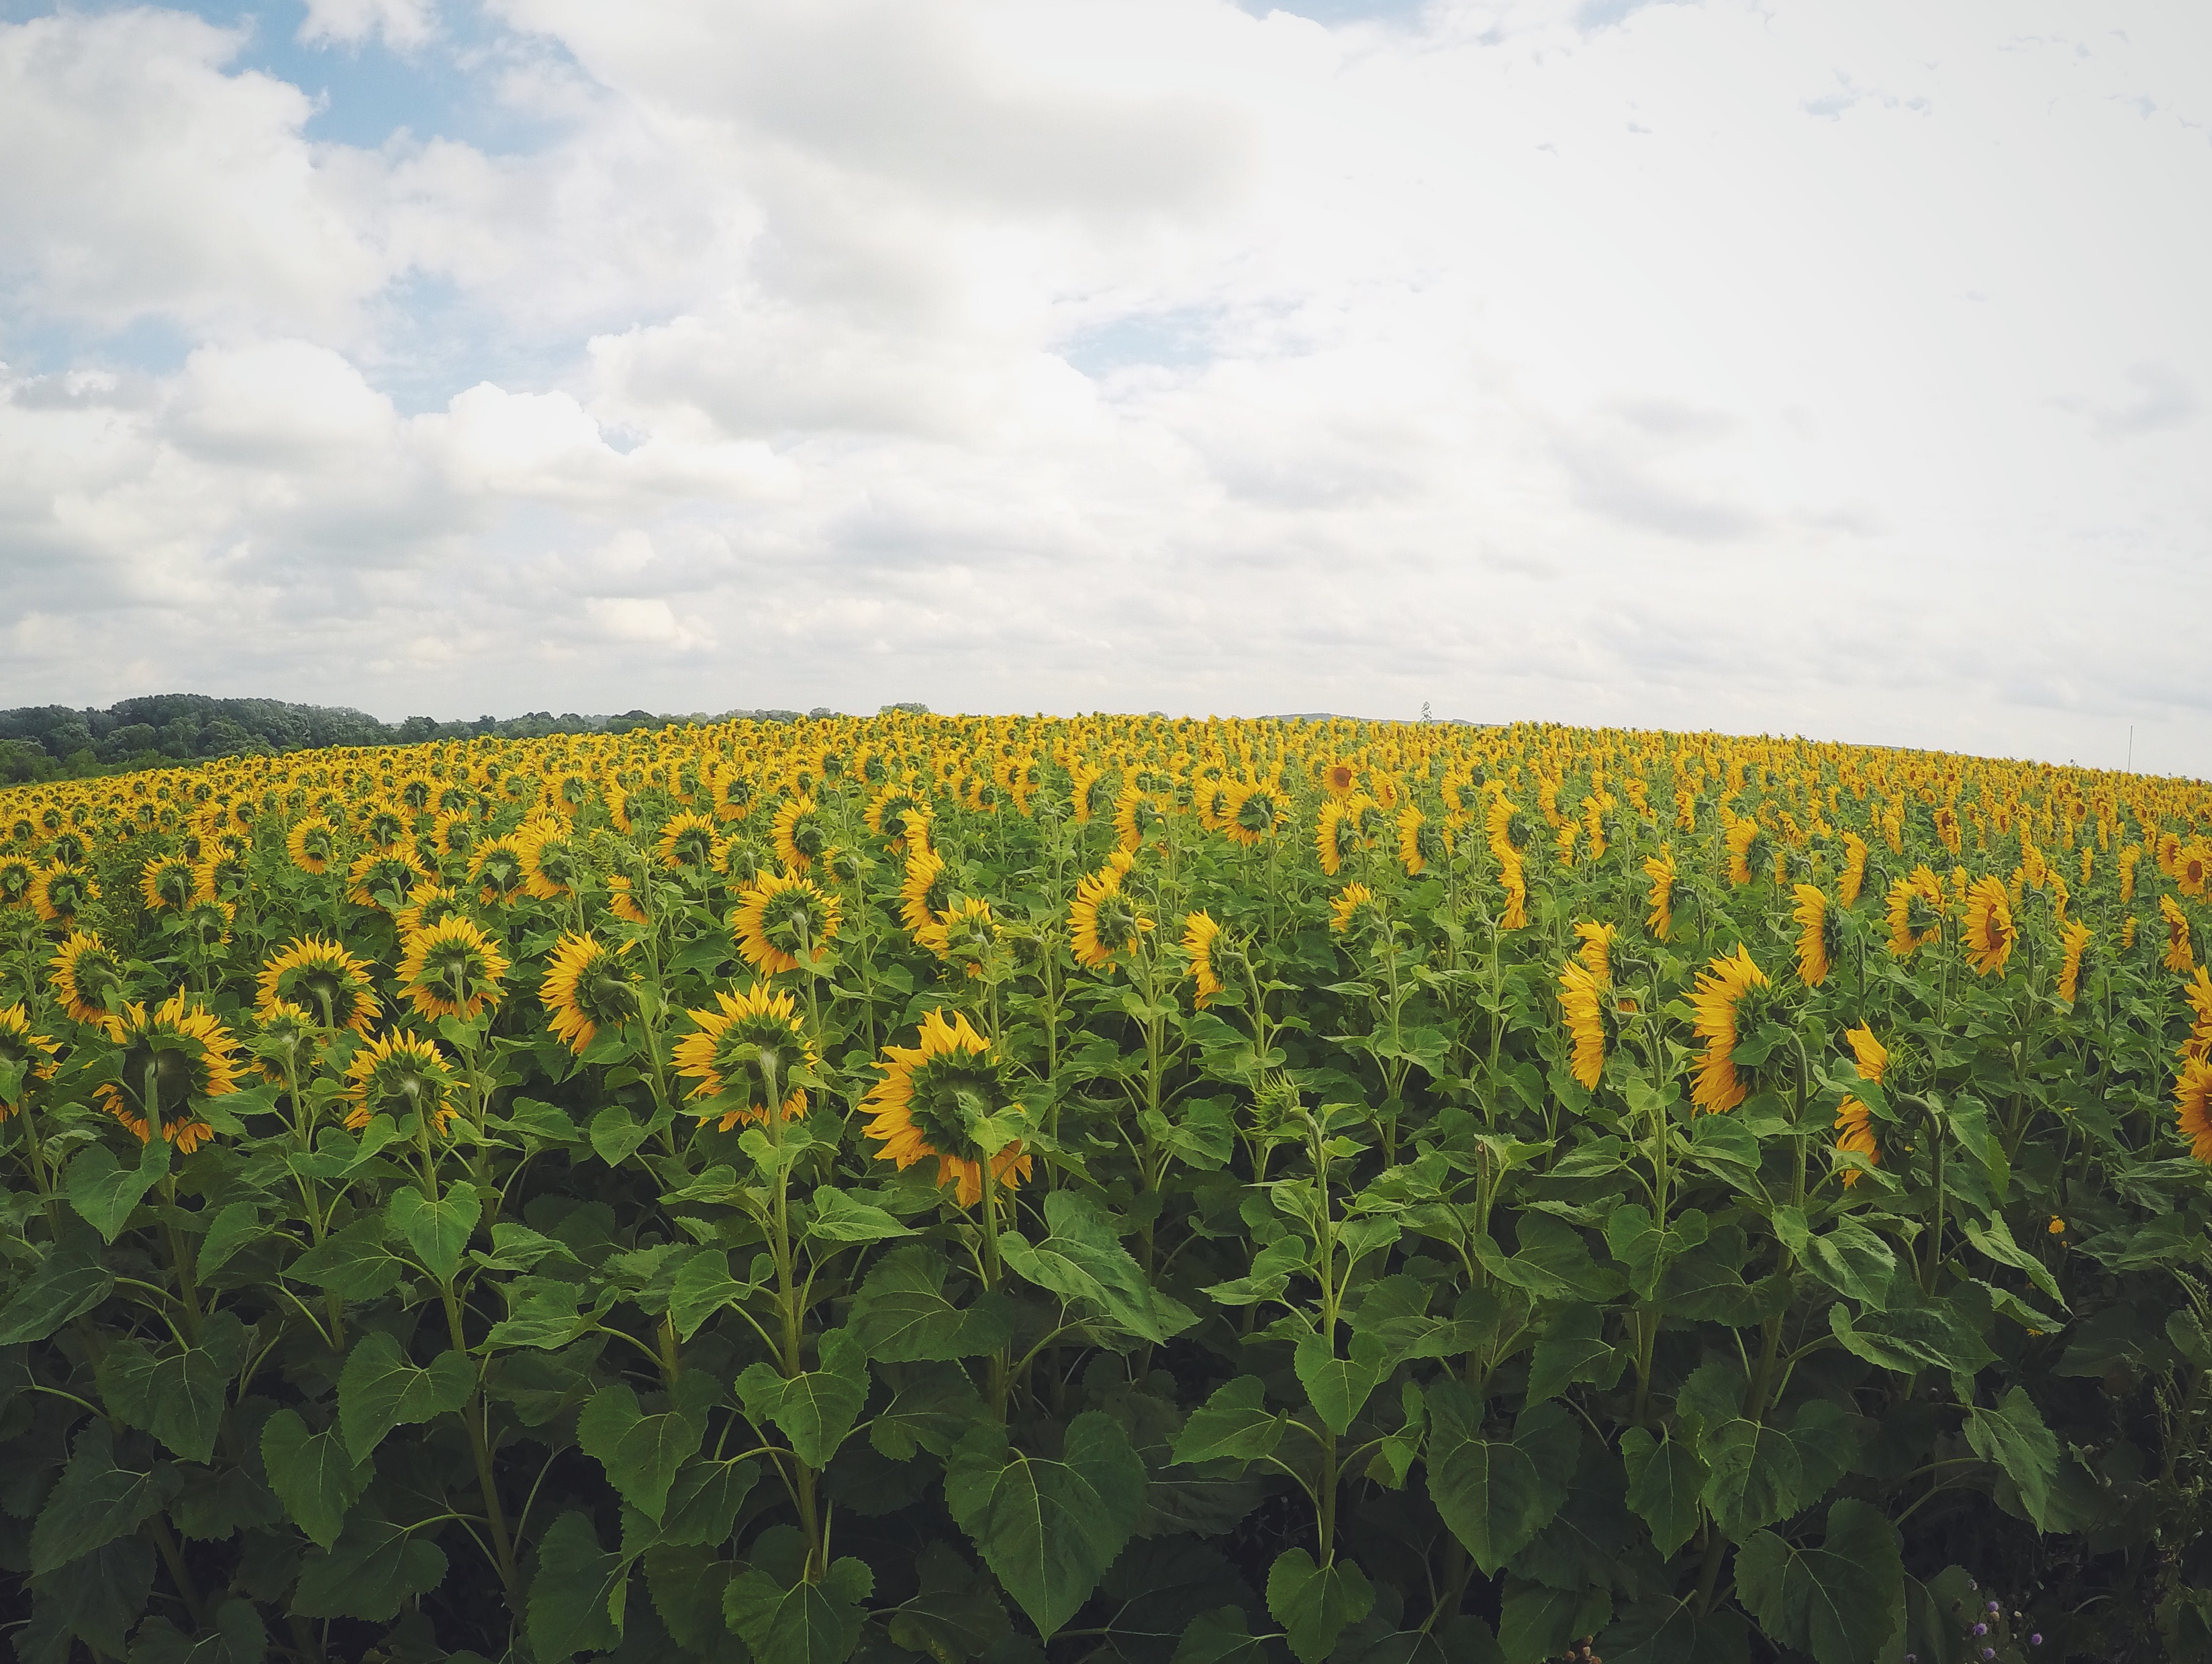
nature, blossom, plant, sky, field, meadow, prairie, flower, bloom, crop, yellow, agriculture, flora, plain, sunflower, wildflower, flowers, sunflowers, ecosystem, flowering plant, daisy family, grass family, land plant